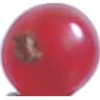
Label: Redcurrant 1